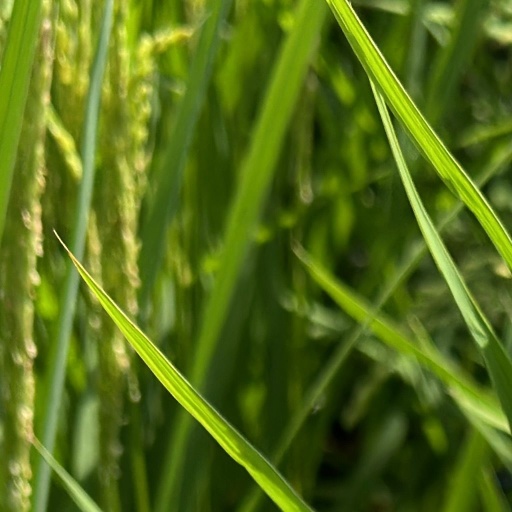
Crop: rice